George Mallory

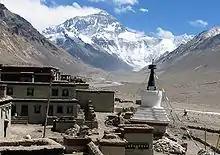
The Rongbuk Monastery, with Mount Everest in the background

On 20 December, in the Queen's Hall, London, Mallory and Charles Howard-Bury delivered a narrative on the 1921 expedition at a combined meeting of the Royal Geographical Society and Alpine Club. In exchange for a quarter of the revenue earned, the Mount Everest Committee requested Mallory deliver lectures throughout Britain and contribute to the official expedition book, "Mount Everest: The Reconnaissance, 1921". On 10 January 1922, Mallory delivered his initial public speech in the Queen's Hall and then journeyed extensively around Britain, filling 30 lecture engagements. The financial results were lucrative, as his 25% per cent share earned him £400, which exceeded his annual salary as a Charterhouse teacher. Preceding his departure for the 1922 British Mount Everest expedition, Mallory completed his written contribution to "Mount Everest: The Reconnaissance, 1921", titled "The Reconnaissance Of The Mountain", consisting of six chapters: "The Northern Approach", "The Northern Approach (continued)", "The Eastern Approach", "The Assault", "Weather And Conditions Of Snow" and "The Route To The Summit". He reviewed expedition equipment and assisted the Committee in preparations for the 1922 expedition.